Jordan Adams (basketball, born 1994)

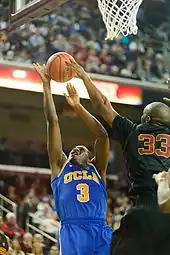
Adams with UCLA against USC in 2014

In his sophomore season in 2013–14, Adams said he enjoyed his role under Alford and his "very open" system, more so than he did with Howland. Coaches gave Adams the nickname 'Spider-Man', after his ability for steals with his "web on the ball." Early in the season, the "Inland Valley Daily Bulletin" wrote that it could be Adams' last college season given his prospects of playing professionally in the NBA. Adams shot 50% from the field during the Bruins' non-conference schedule, and began Pac-12 play with 21 points on 8-for-13 shooting against the USC Trojans. However, he shot just 36.2% in the next 10 games, before shooting 10-for-14 against Utah for 24 points, his then-career high against a Pac-12 opponent. On February 27, he and Anderson missed one game after being suspended for a violation of team rules. On March 6, Adams scored a career-high 31 as UCLA clinched a No. 2 seed in the upcoming 2014 Pac-12 tournament with a 91–82 win at Washington. The Bruins won the tournament, with Adams hitting a three-point field goal that broke a tie with 45 seconds remaining in a 75–71 upset over No. 4 ranked Arizona in the championship game. For the season, he led the team in both scoring at almost 18 points per game, shot a team-best 83.6 percent of his free throws, led the conference in steals at 2.8 per game, and broke the school record for steals in a season previously set by Cameron Dollar (82) in 1997. Adams was voted to the All-Pac-12 first team, and was also named UCLA's most outstanding team player.